Quinto (drum)

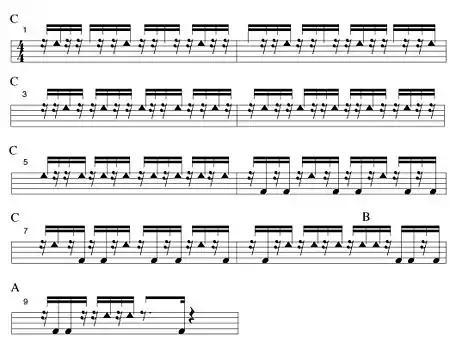
All modes of quinto in context. Quinto excerpt from "La polémica" by Los Muñequitos de Matanzas (1988).

By alternating between the lock and the cross, the quinto creates larger rhythmic phrases that expand and contract over several clave cycles. The great Los Muñequintos quintero Jesús Alfonso (1949–2009) described this phenomenon as a man getting “drunk at a party, going outside for awhile, and then coming back inside."